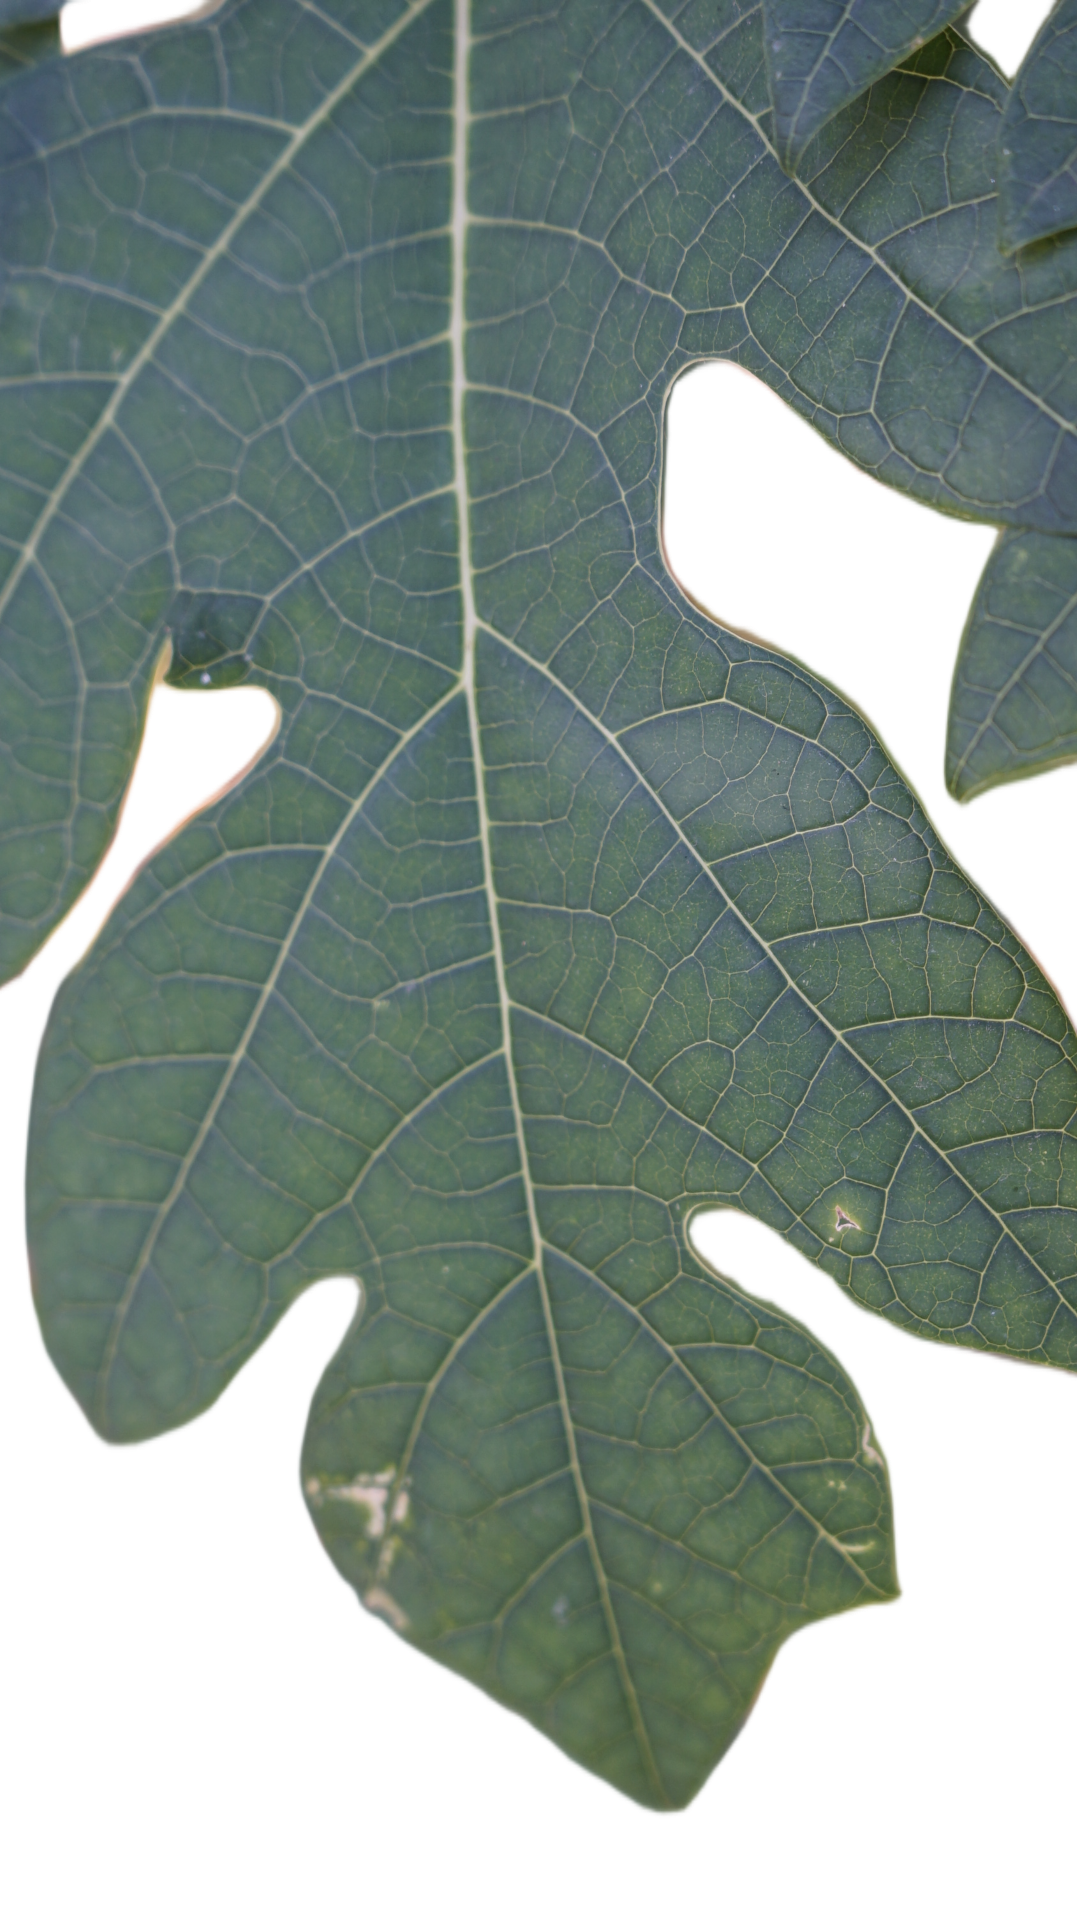
Crop: Papaya
Label: Carica_Insect_Hole